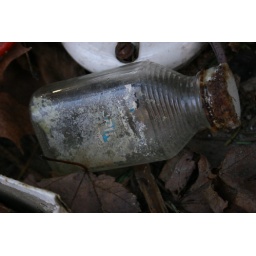
clarence newton road - near blowing rock - january 1 2009